Carl Schurz Park

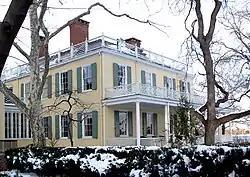
Gracie Mansion, the official residence of the New York City mayor

Carl Schurz Park overlooks the waters of Hell Gate and Wards Island in the East River, and is the site of Gracie Mansion (built for Archibald Gracie, 1799, enlarged c. 1811), the official residence of the Mayor of New York since 1942. There are tours of the restored building every Monday and Wednesday. The park's waterfront promenade is a deck built over the Franklin D. Roosevelt East River Drive, enclosing the roadway except on the side facing the East River. The park is bordered on the west by East End Avenue and on the south by Gracie Square, the extension of East 84th Street to the river. The East River Greenway, part of the Manhattan Waterfront Greenway, passes along the promenade platform.